The Hairdresser

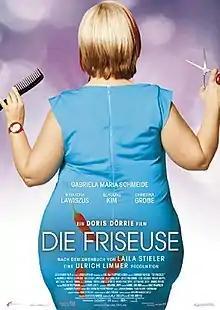
Film poster

The Hairdresser is a 2010 German comedy film directed by Doris Dörrie.